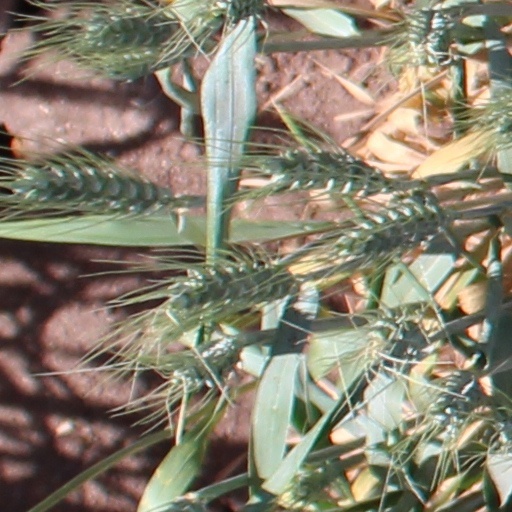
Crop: wheat